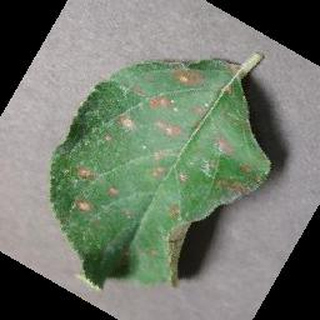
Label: apple_cedar_apple_rust